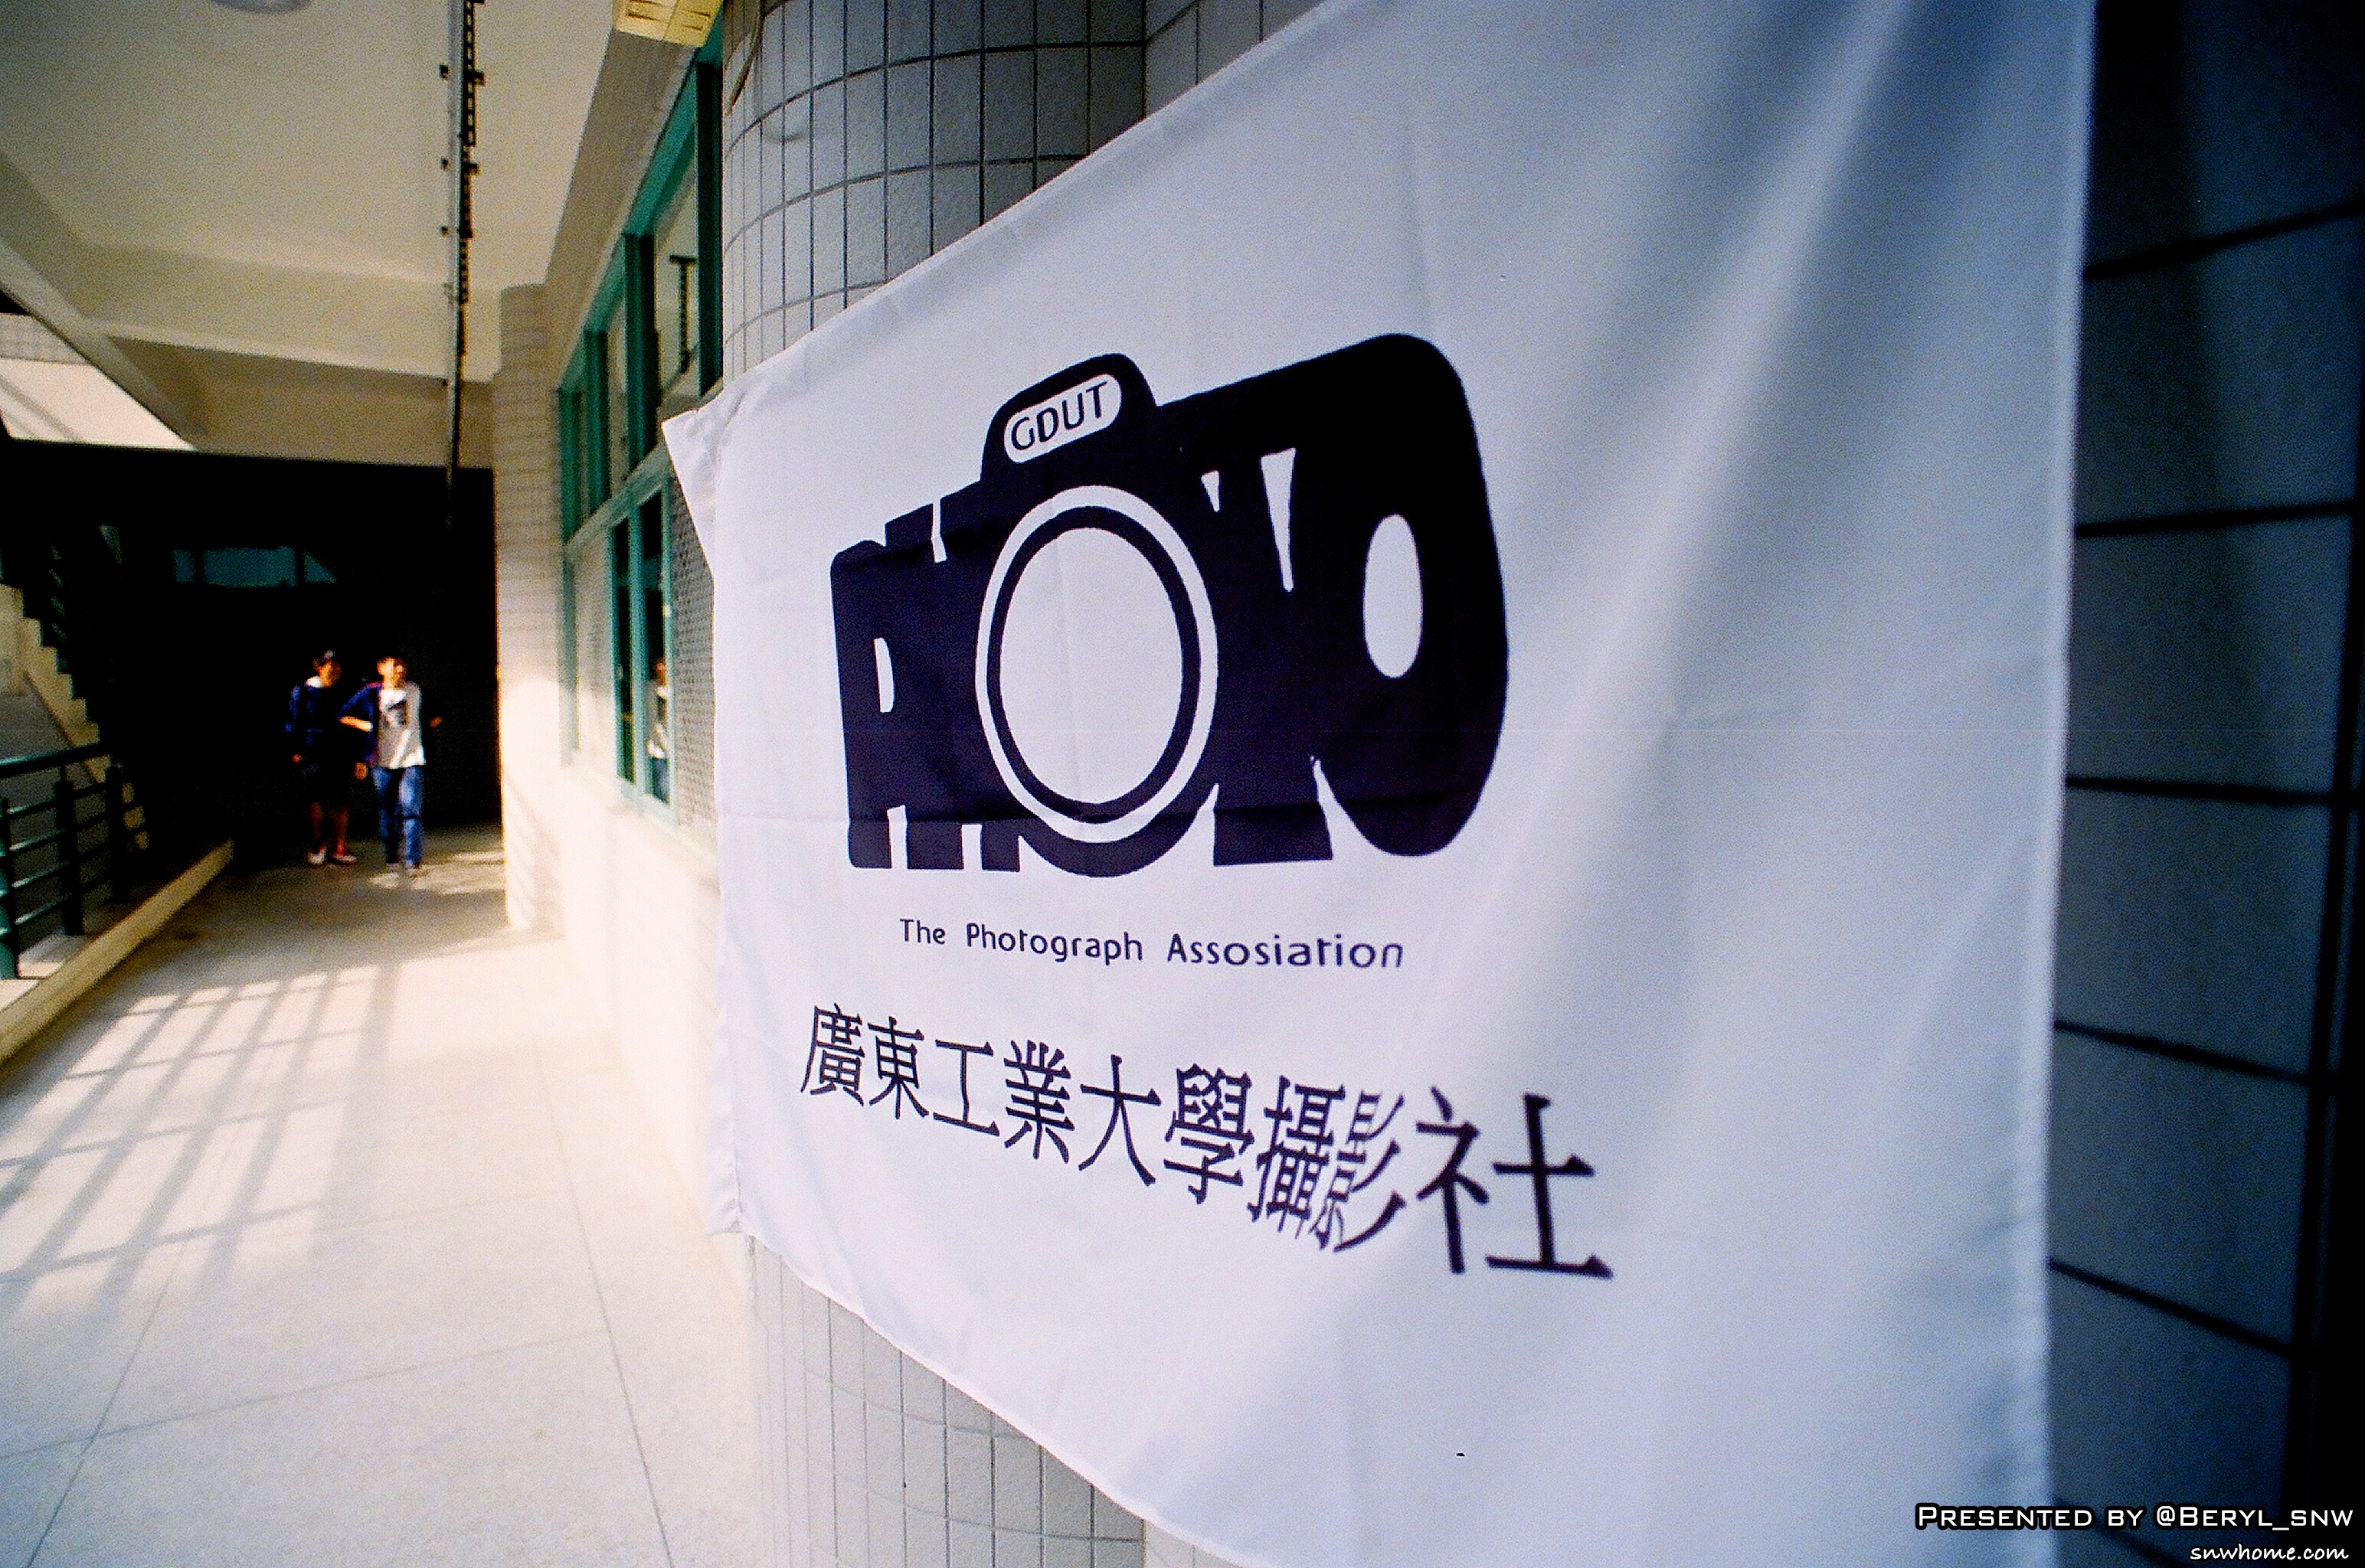
water, town, old, river, advertising, village, sign, banner, student, signage, brand, university, canton, school, gdut, oldtown